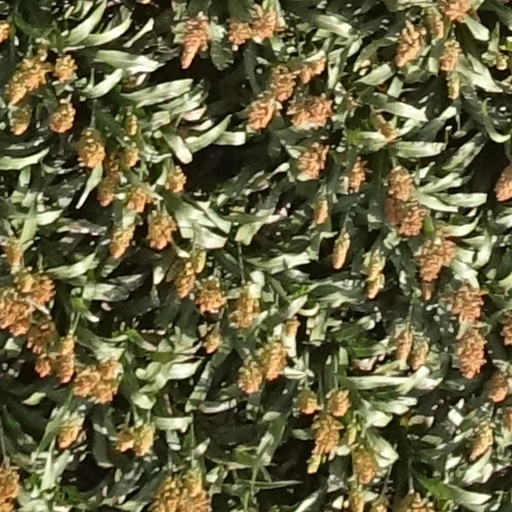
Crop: sorghum